The Secret Life of Pets 2

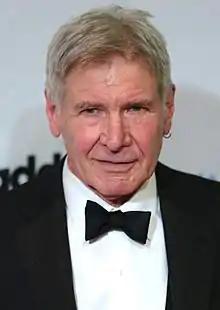
Harrison Ford joins the cast as the voice of Rooster.

Universal Pictures and Illumination Entertainment announced a sequel to the original "The Secret Life of Pets" in 2016 with director Chris Renaud and writer Brian Lynch returning, and Chris Meledandri and Janet Healy producing. "The Oatmeal" writer Matthew Inman worked on the film as a creative consultant.